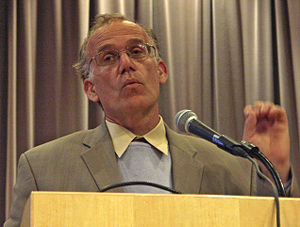
Victor Davis Hanson
Victor Davis Hanson er militærhistoriker, politisk klummeskriver og professor emeritus i klassisk historie. Bedst kendt er han som ekspert i klassisk krigsførelse og kommentator om moderne krigsførelse. Han er landmand og dyrker druer til rosinfremstilling.